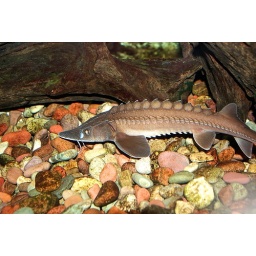
Young lake sturgeon. These fish can live well over 100 years.